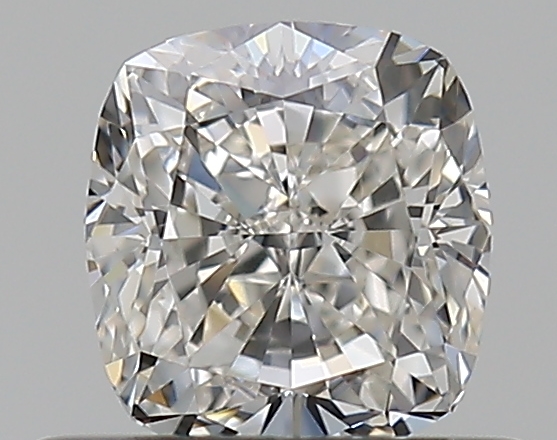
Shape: cushion
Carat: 0.53
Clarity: VVS1
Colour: J
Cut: EX
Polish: EX
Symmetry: VG
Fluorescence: F
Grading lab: GIA
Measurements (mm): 4.69 x 4.38 x 3.04